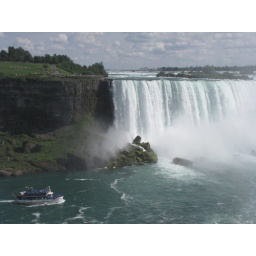
The first person to go over the Falls in a barrel and survive was a 63 year old  female schoolteacher